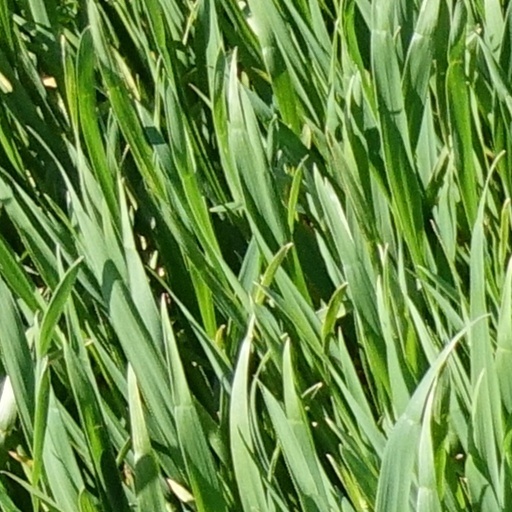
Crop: wheat